Maintenance of way

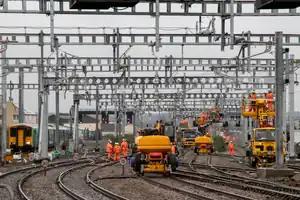
Maintenance of overhead line equipment at Cardiff Central, in Wales

The most fundamental maintenance of way task is the construction, repair, and replacement of the track and its supporting ballast and grade. In the early days of railroading, this task was almost entirely completed by manual labor. Teams of men, 'section crews', would be responsible for specific sections of track, each approximately long. Section crews would manually carry out tasks such as replacing worn out track components, clearing ditches and culverts, tamping ballast and removing snow and debris from switches.